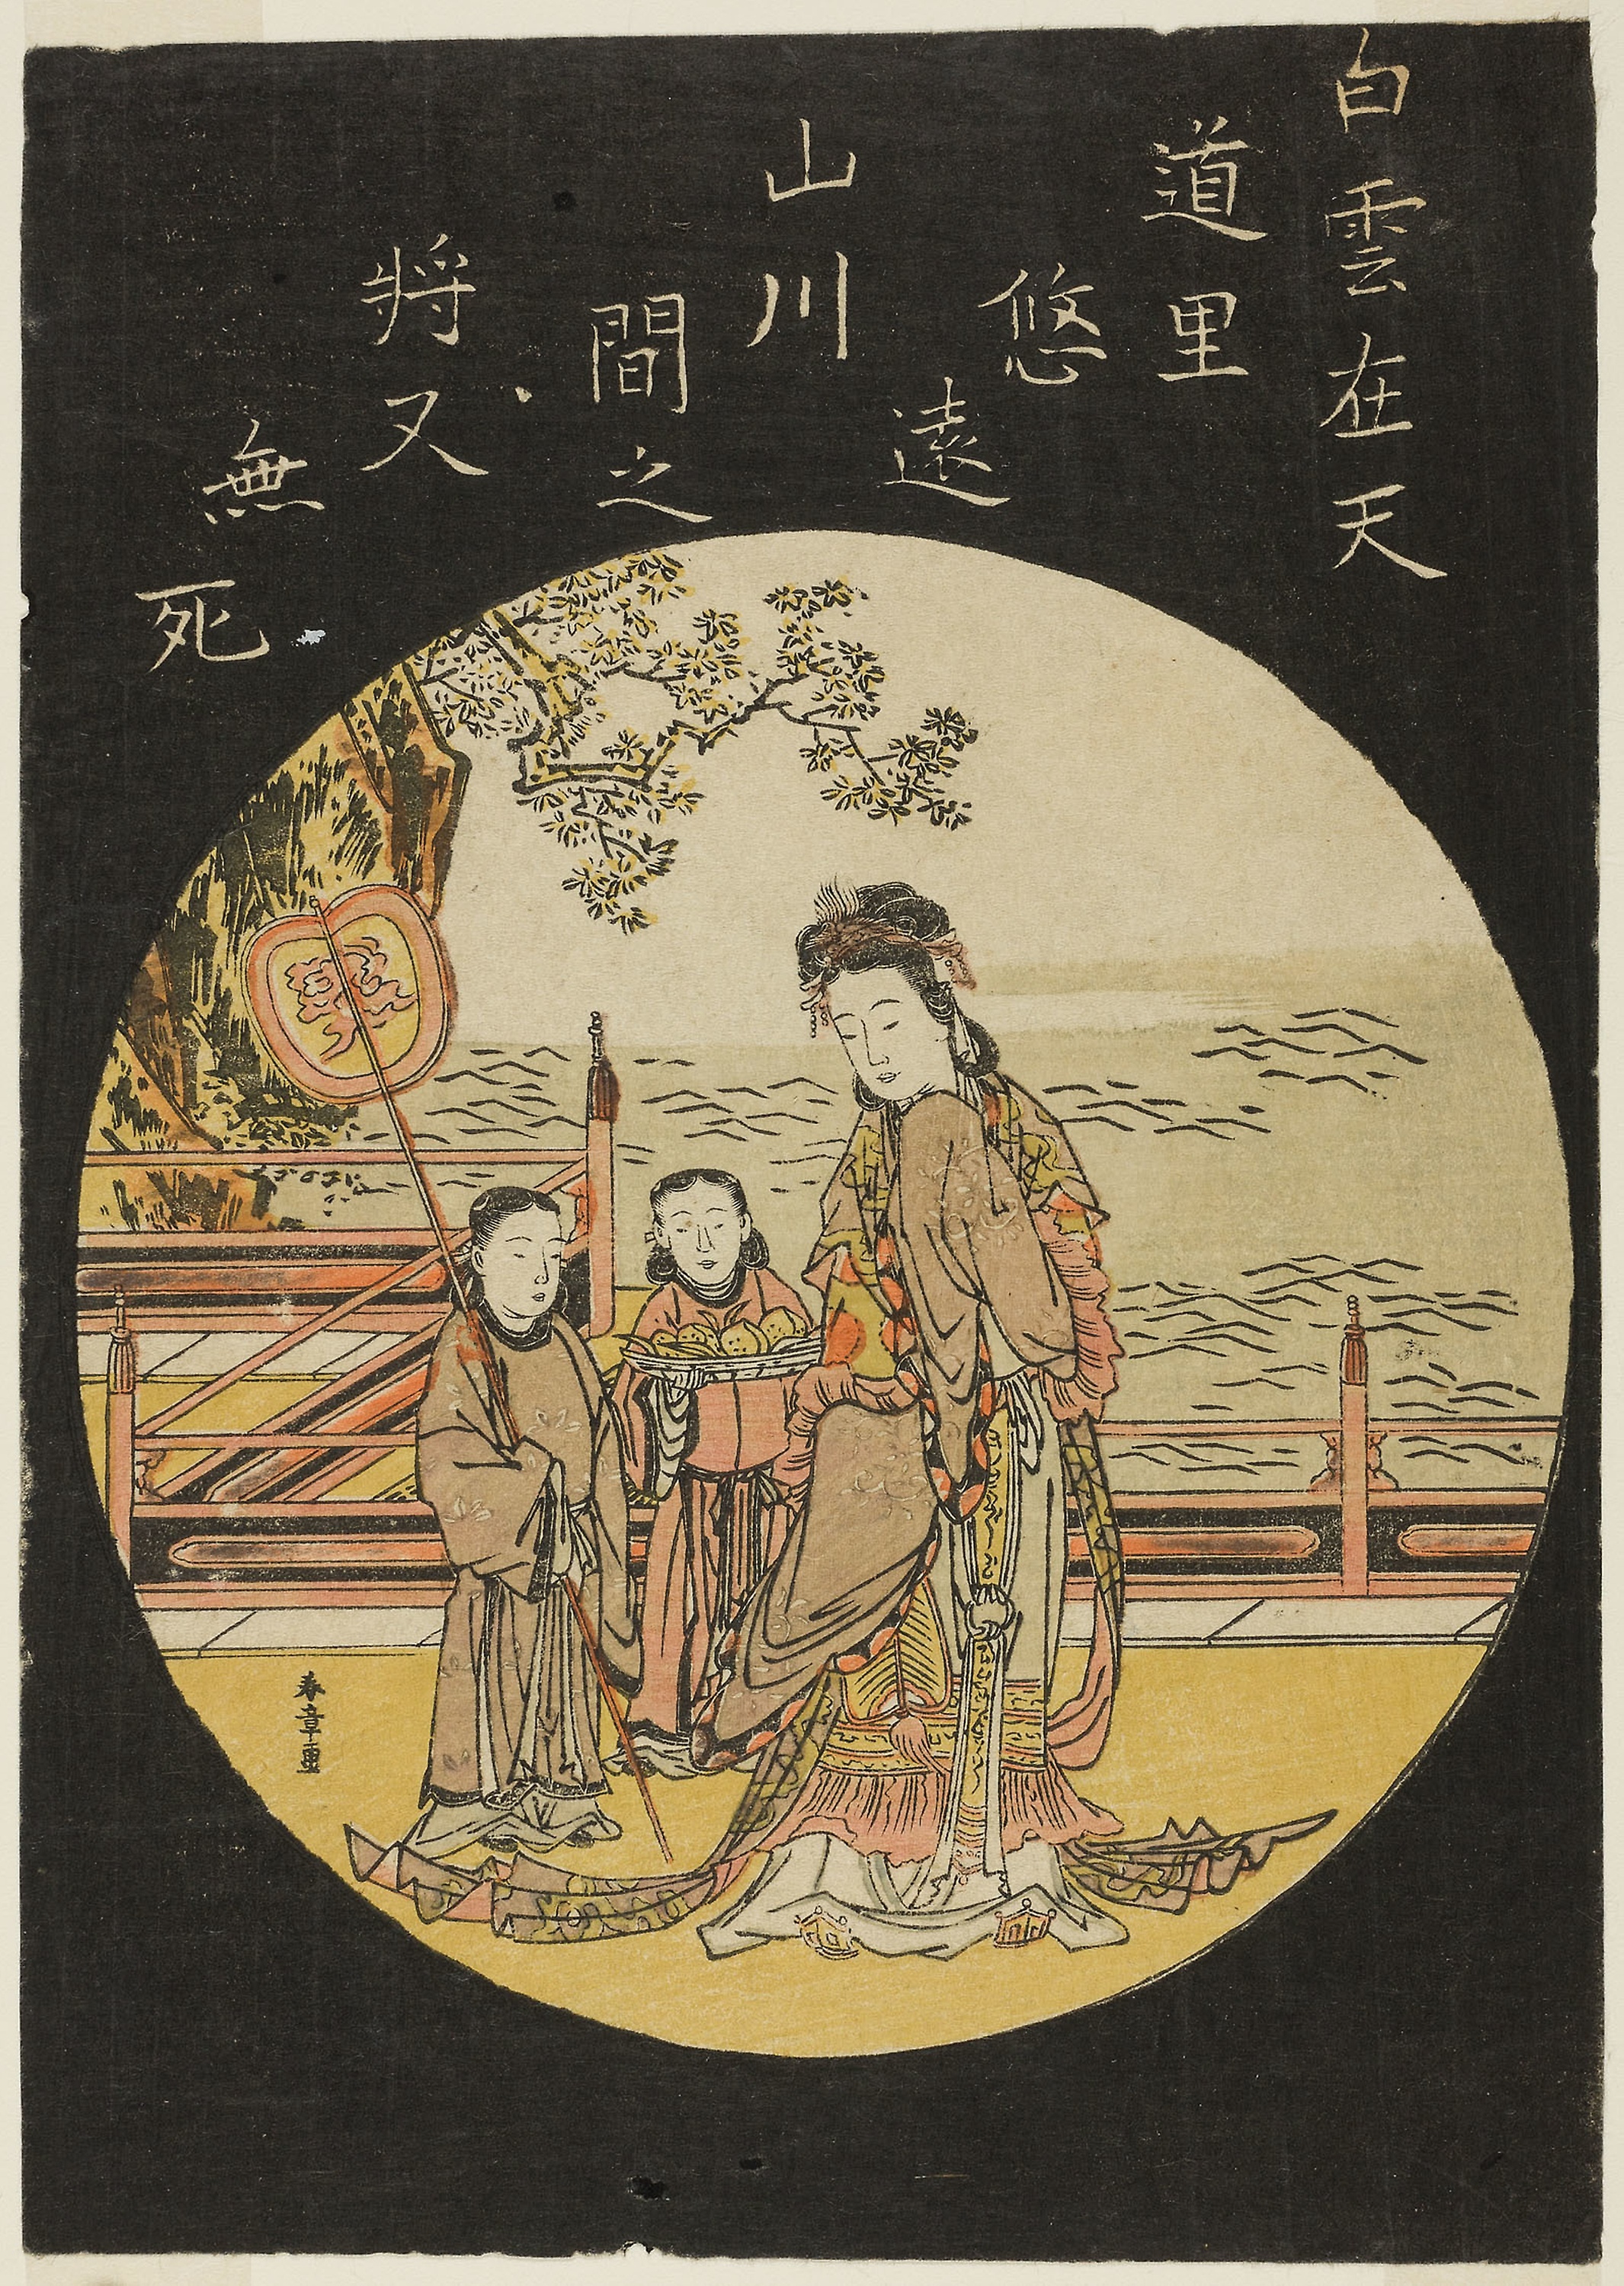
text, illustration, art, painting, history, miniature